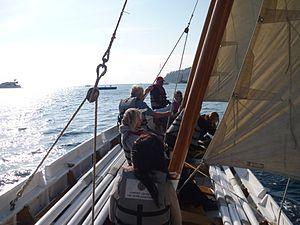
Laïssa Ana, la yole de Villefranche, à la voile dans la rade
Laïssa Ana, yole de Bantry connue localement sous le nom de « Yole de Villefranche », est basée à la darse de Villefranche-sur-Mer, près de Nice.